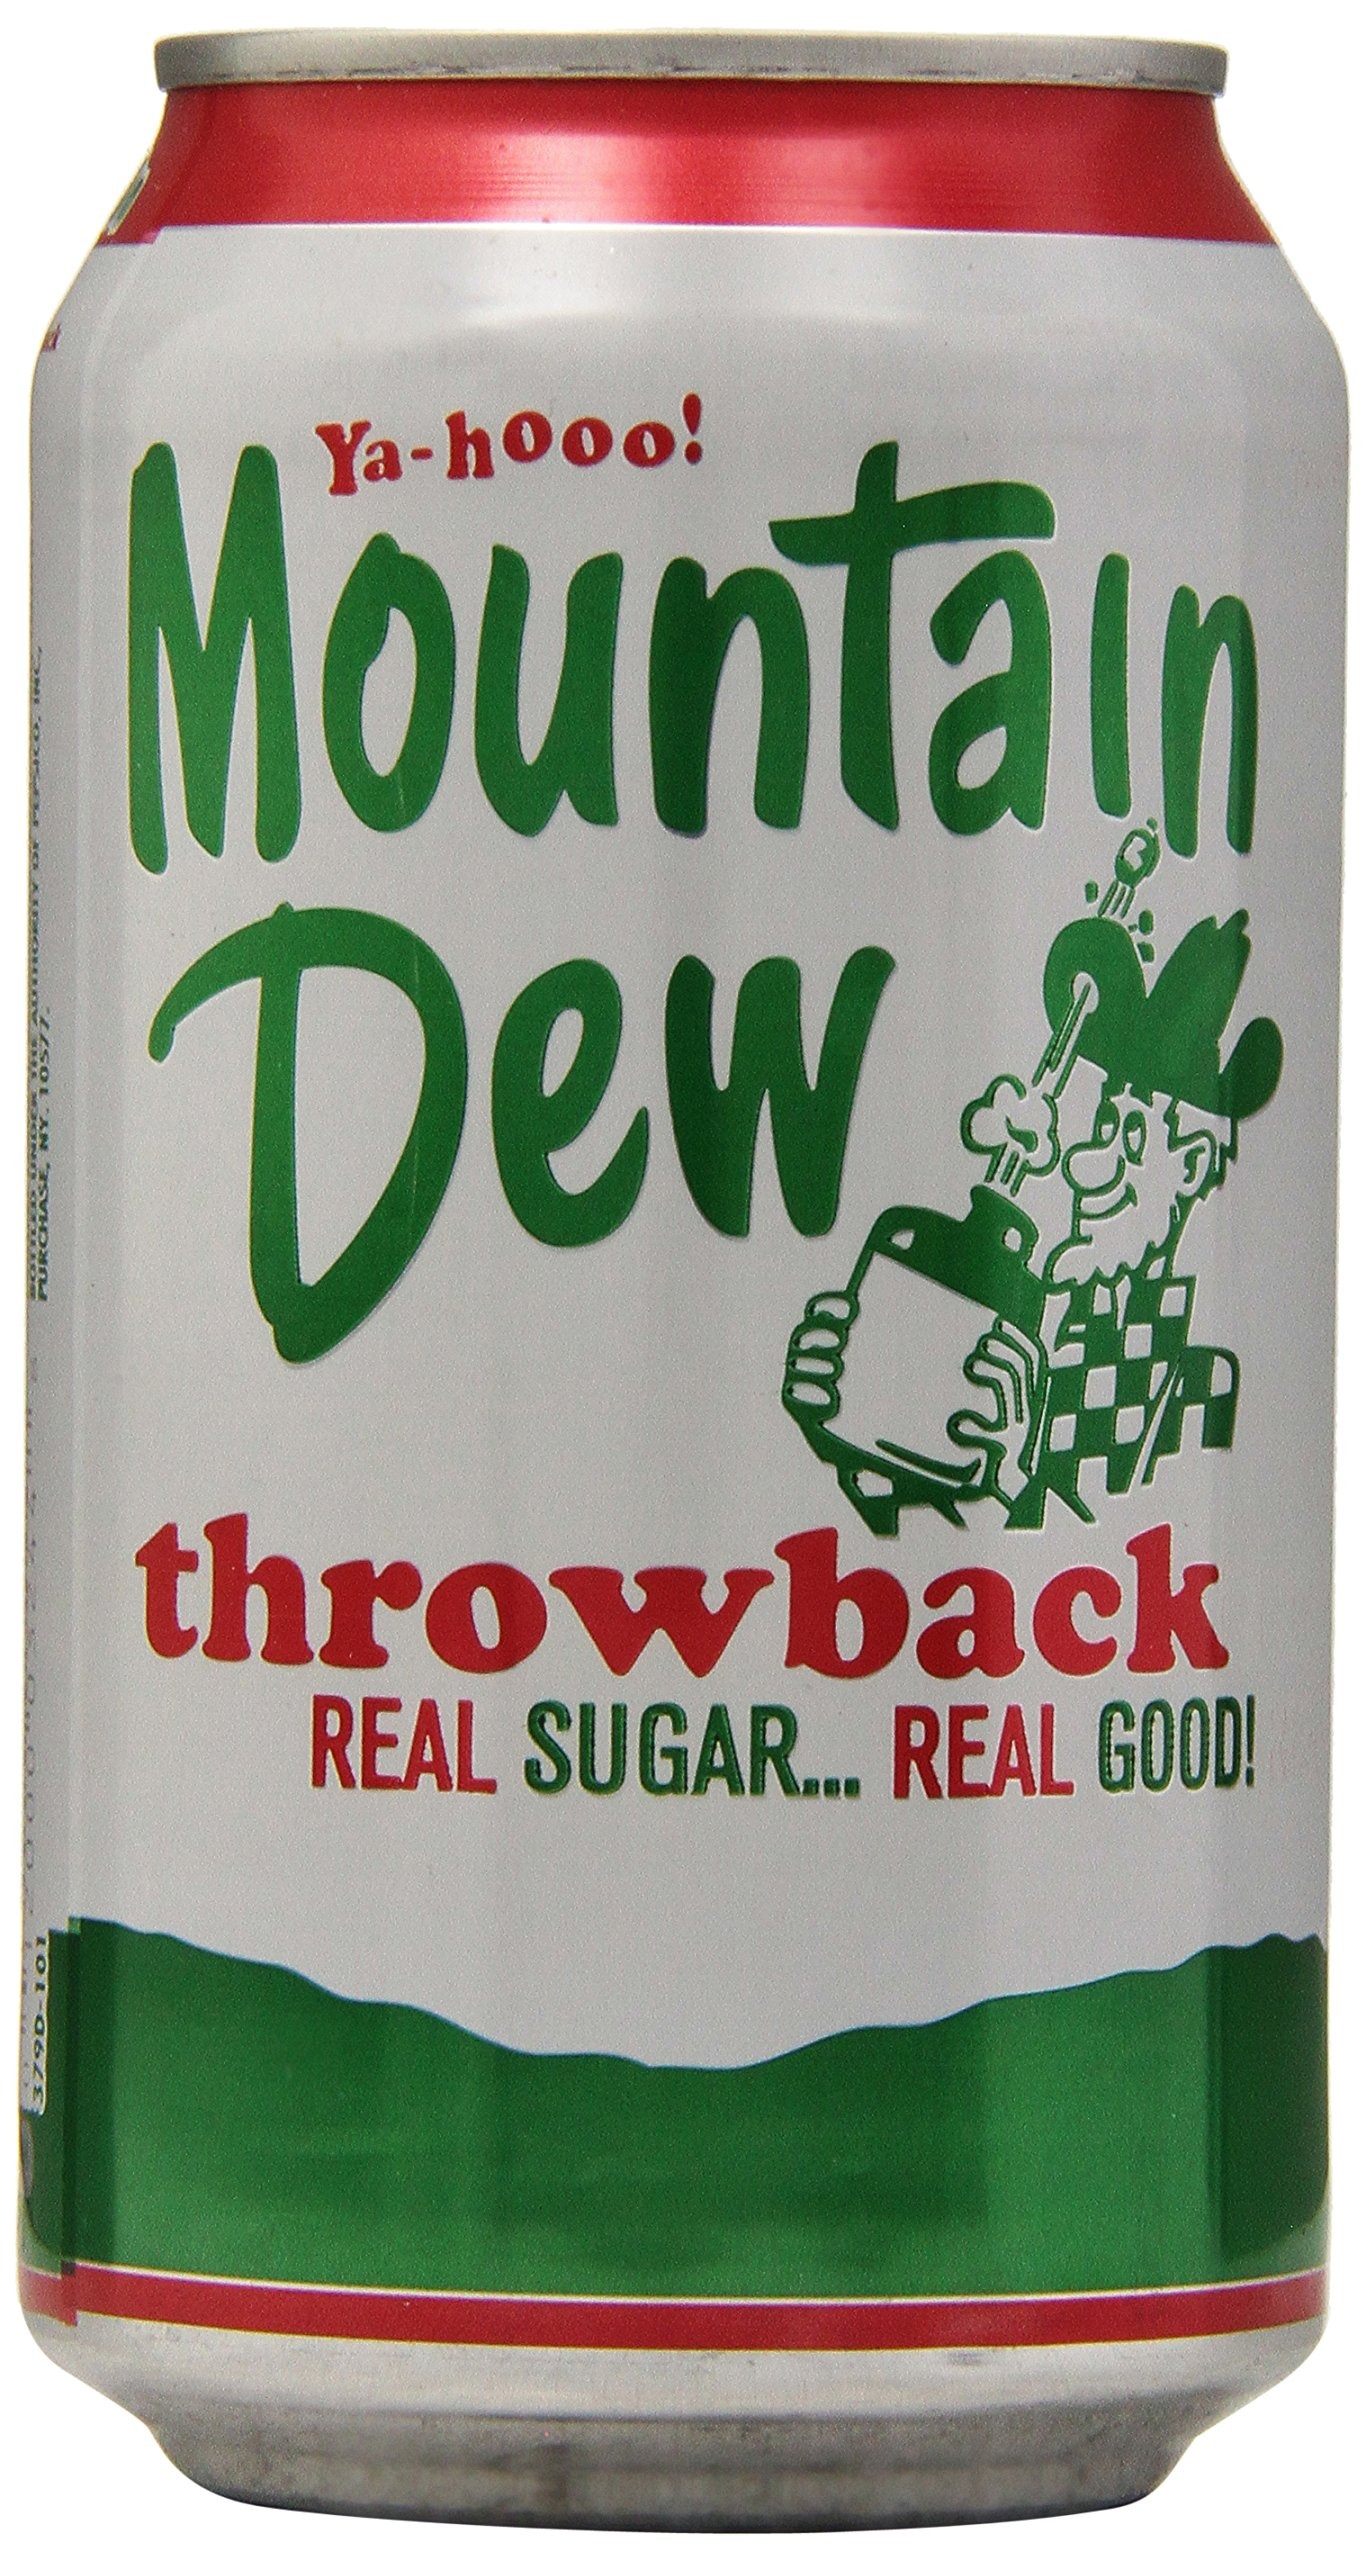
Item Name: Mountain Dew Throwback, 12 Fl Oz (pack of 12)
Bullet Point 1: 12 Pack of 12 Fluid Ounce Cans
Bullet Point 2: Mtn Dew Throwback, made with real sugar
Bullet Point 3: A refreshing retro trip down memory lane
Bullet Point 4: Chuggable intense refreshment
Bullet Point 5: Crack open a cold can of Mtn Dew Throwback and refresh your taste buds , #DOTHEDEW #MountainDew
Value: 144.0
Unit: Fl Oz

Price: 16.2